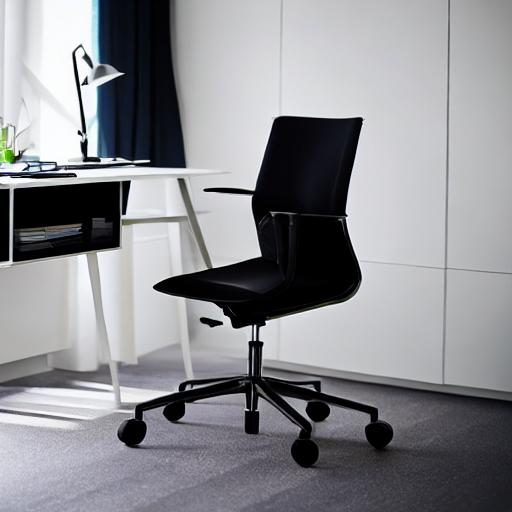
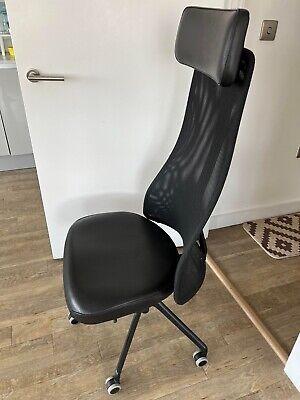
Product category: items_chair
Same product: no